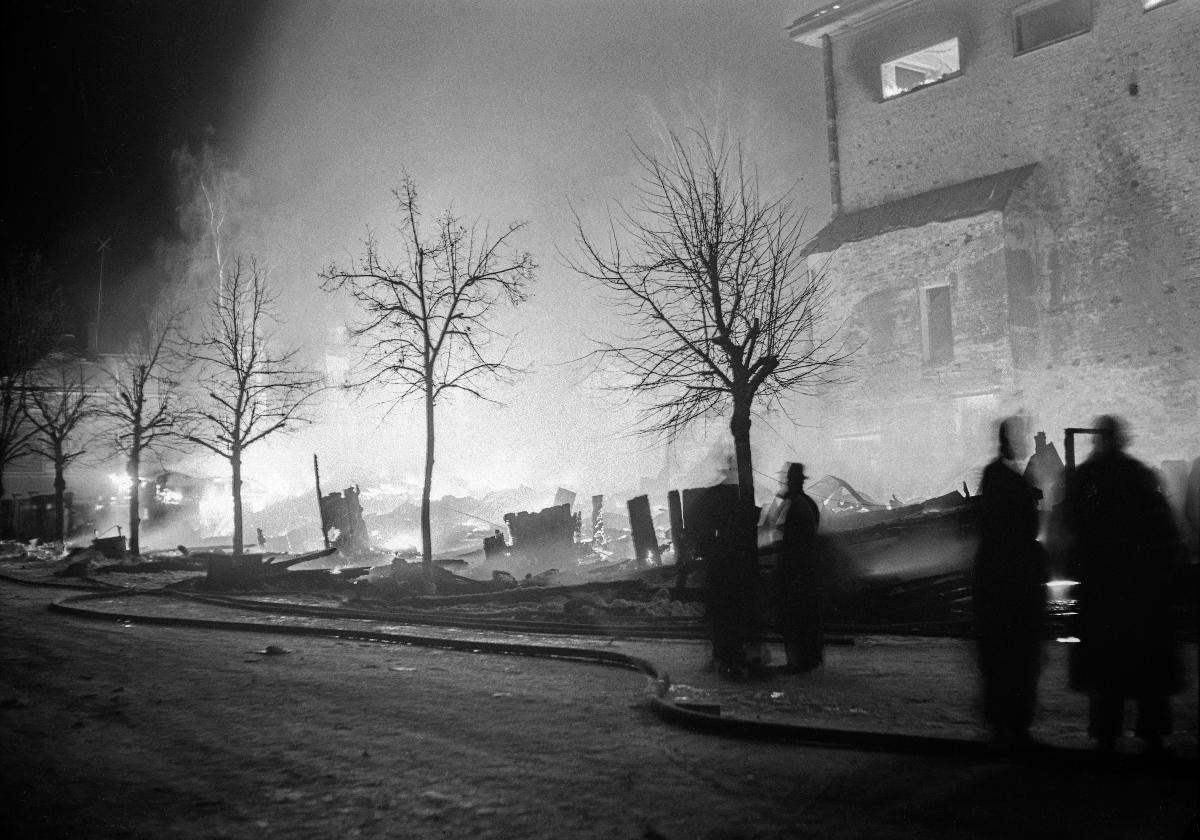
Porvoon pommitus 1940
Borgå bombardemang 1940; Bombings in Porvoo 1940
sisällön kuvaus: Porvoon pommitus 13.2.1940. content description: Bombings in Porvoo 13.2.1940. innehållsbeskrivning: Borgå bombardemang 13.2.1940.
Kuvaaja: Sundström, Hugo, kuvaaja epävarma
Vuosi: 1940
Paikka: Suomi, Uusimaa, Porvoo
Aiheet: pommitukset; talvisota; HBL; kaupungit (alueet); bombardments; Winter War; winter war; bombing; cities; bombningar; vinterkriget; bombardemang; städer